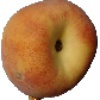
Label: Peach 1